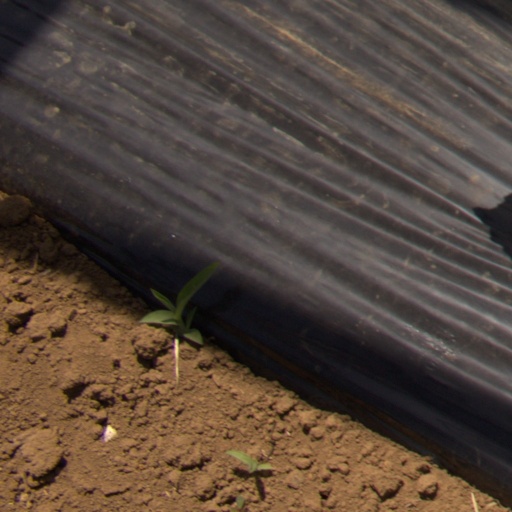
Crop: Jerusalem artichoke